University of California

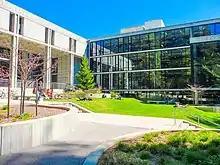
McHenry Library at UC Santa Cruz.

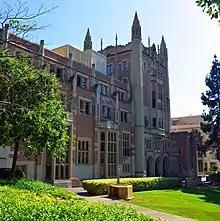
Kerckhoff Hall is home of the Associated Students of the University of California, Los Angeles.

As of the end of fiscal year 2023, UC controls 13,810 active patents. UC researchers and faculty were responsible for 1,440 new inventions that same year. On average, UC researchers create four new inventions per day.